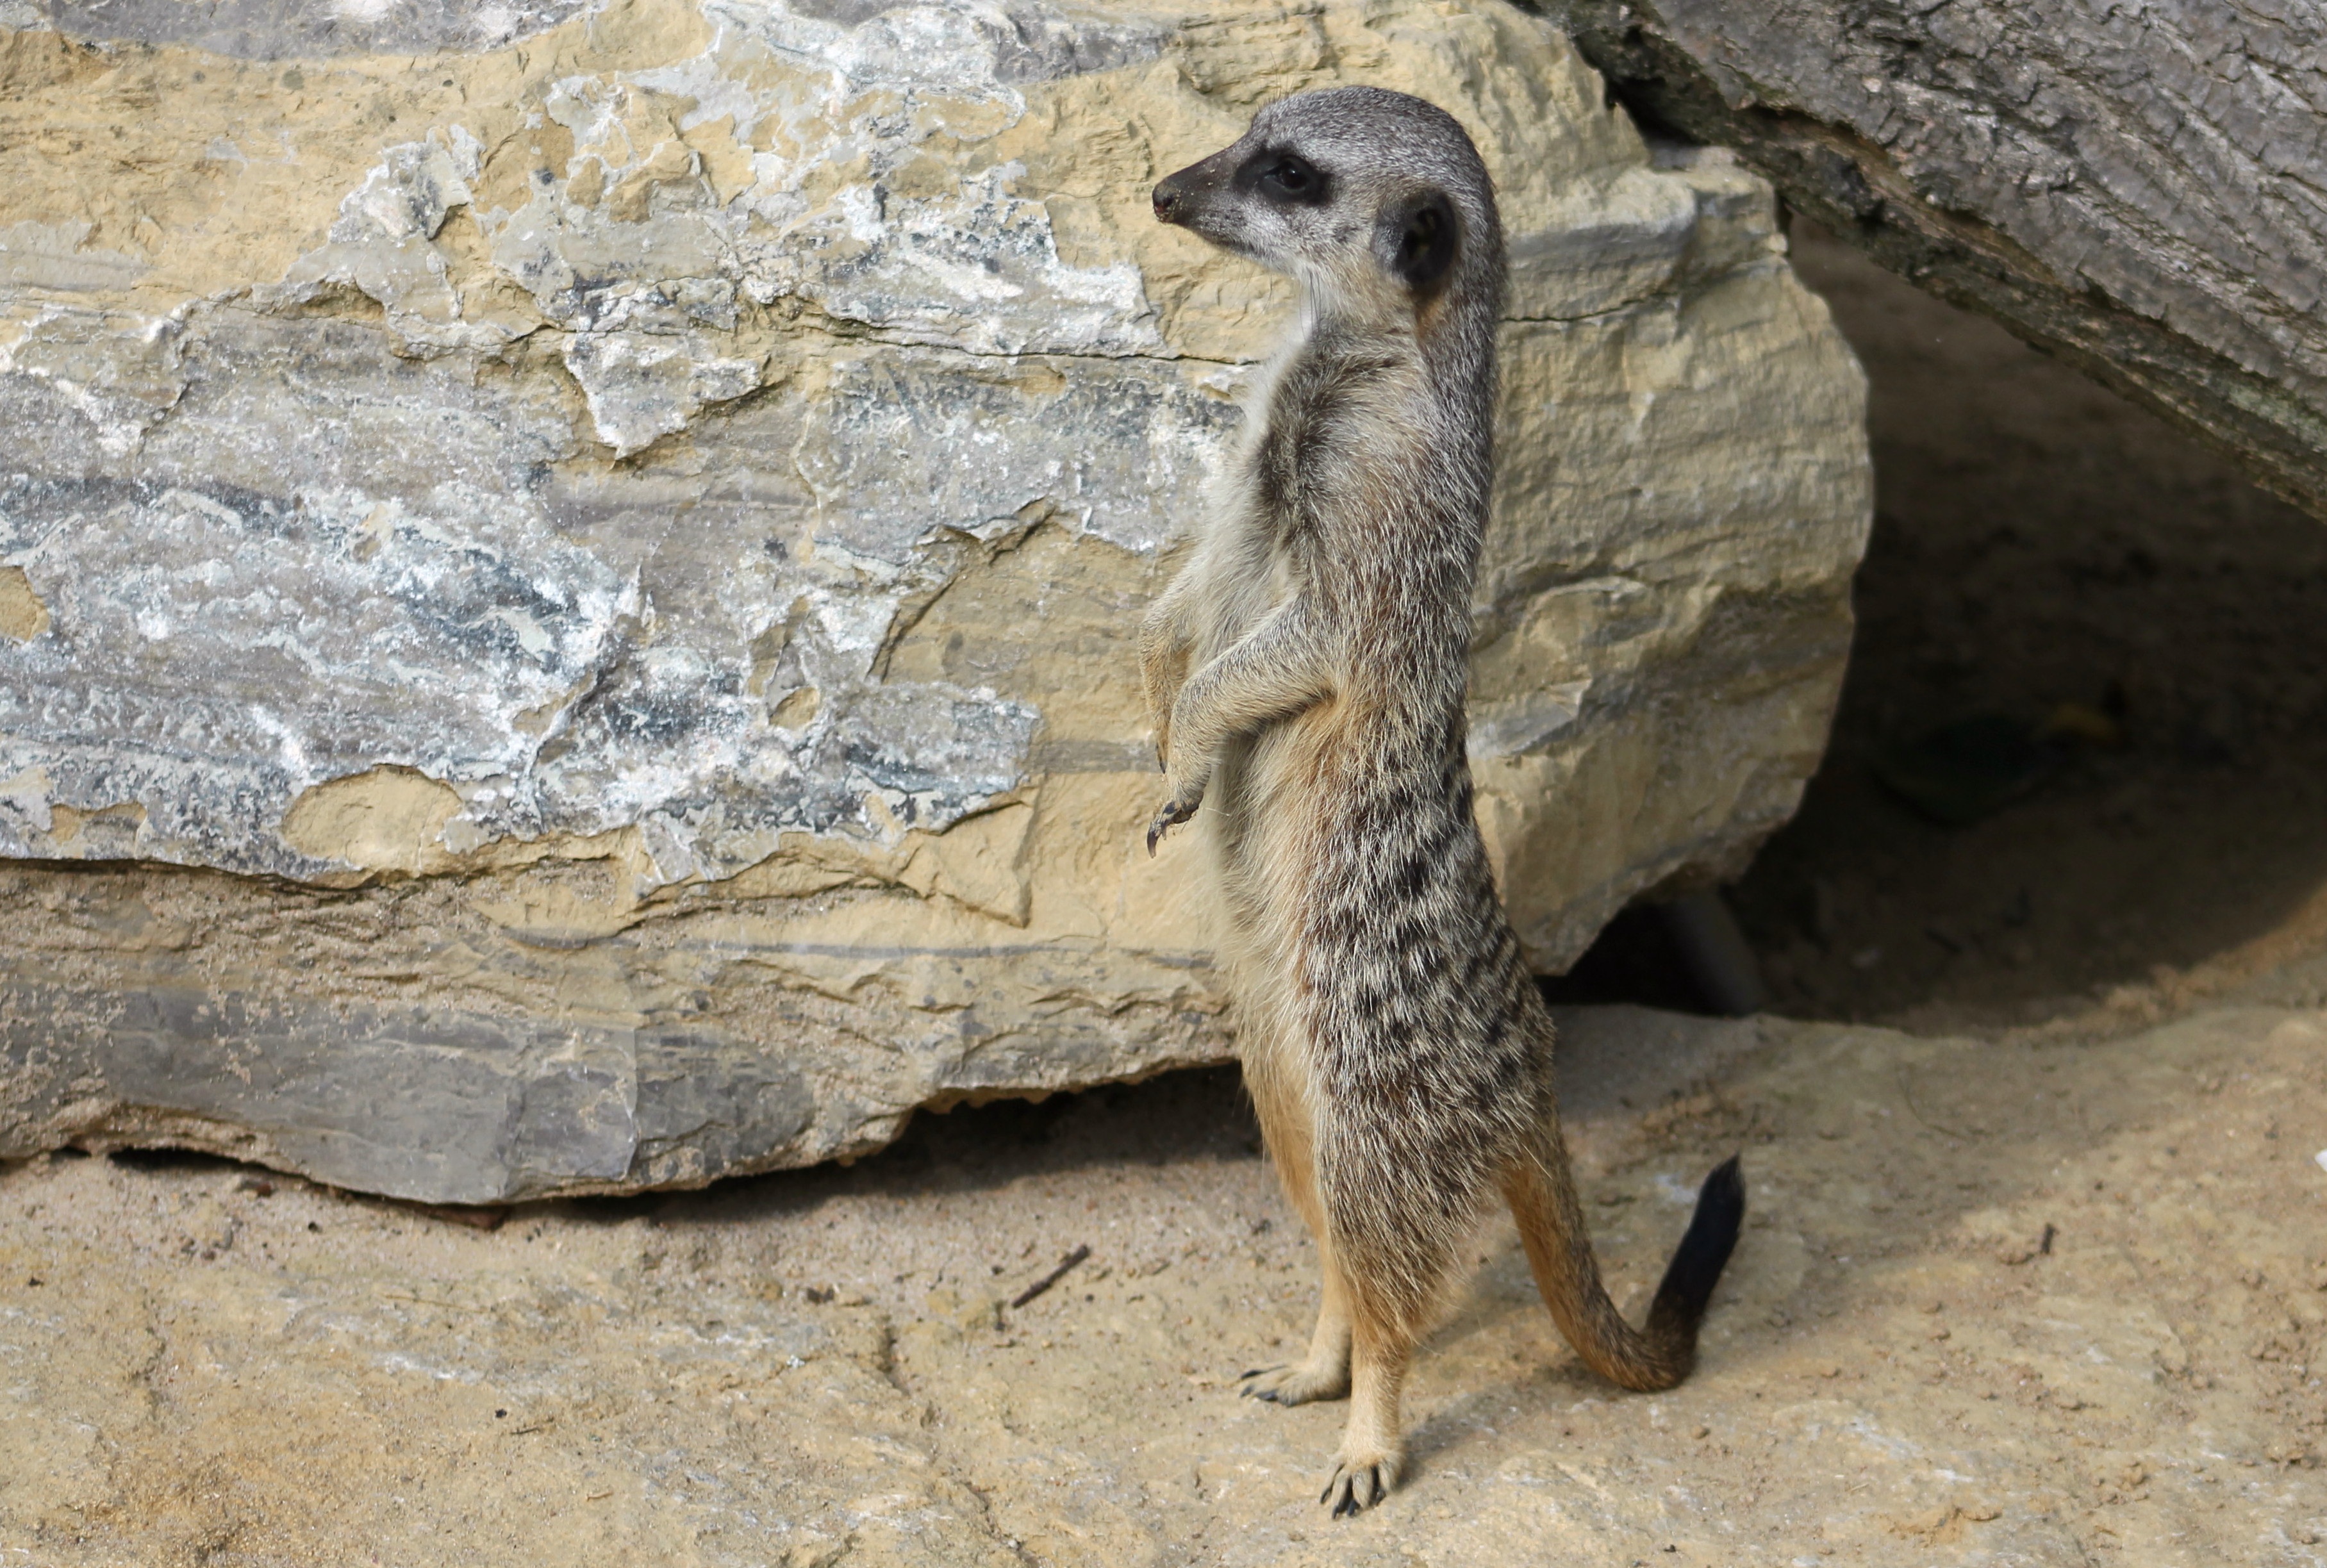
nature, animal, cute, wildlife, zoo, mammal, fauna, vertebrate, guard, meerkat, curious, mongoose